Orthokeratology

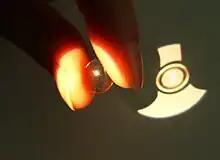
Orthokeratology lens

Orthokeratology, also referred to as Night lenses, Ortho-K, OK, Overnight Vision Correction, Corneal Refractive Therapy (CRT), Accelerated Orthokeretology, Cornea Corrective Contacts, Eccentricity Zero Molding, and Gentle Vision Shaping System (GVSS), is the use of gas-permeable contact lenses that temporarily reshape the cornea to reduce refractive errors such as myopia, hyperopia, and astigmatism.